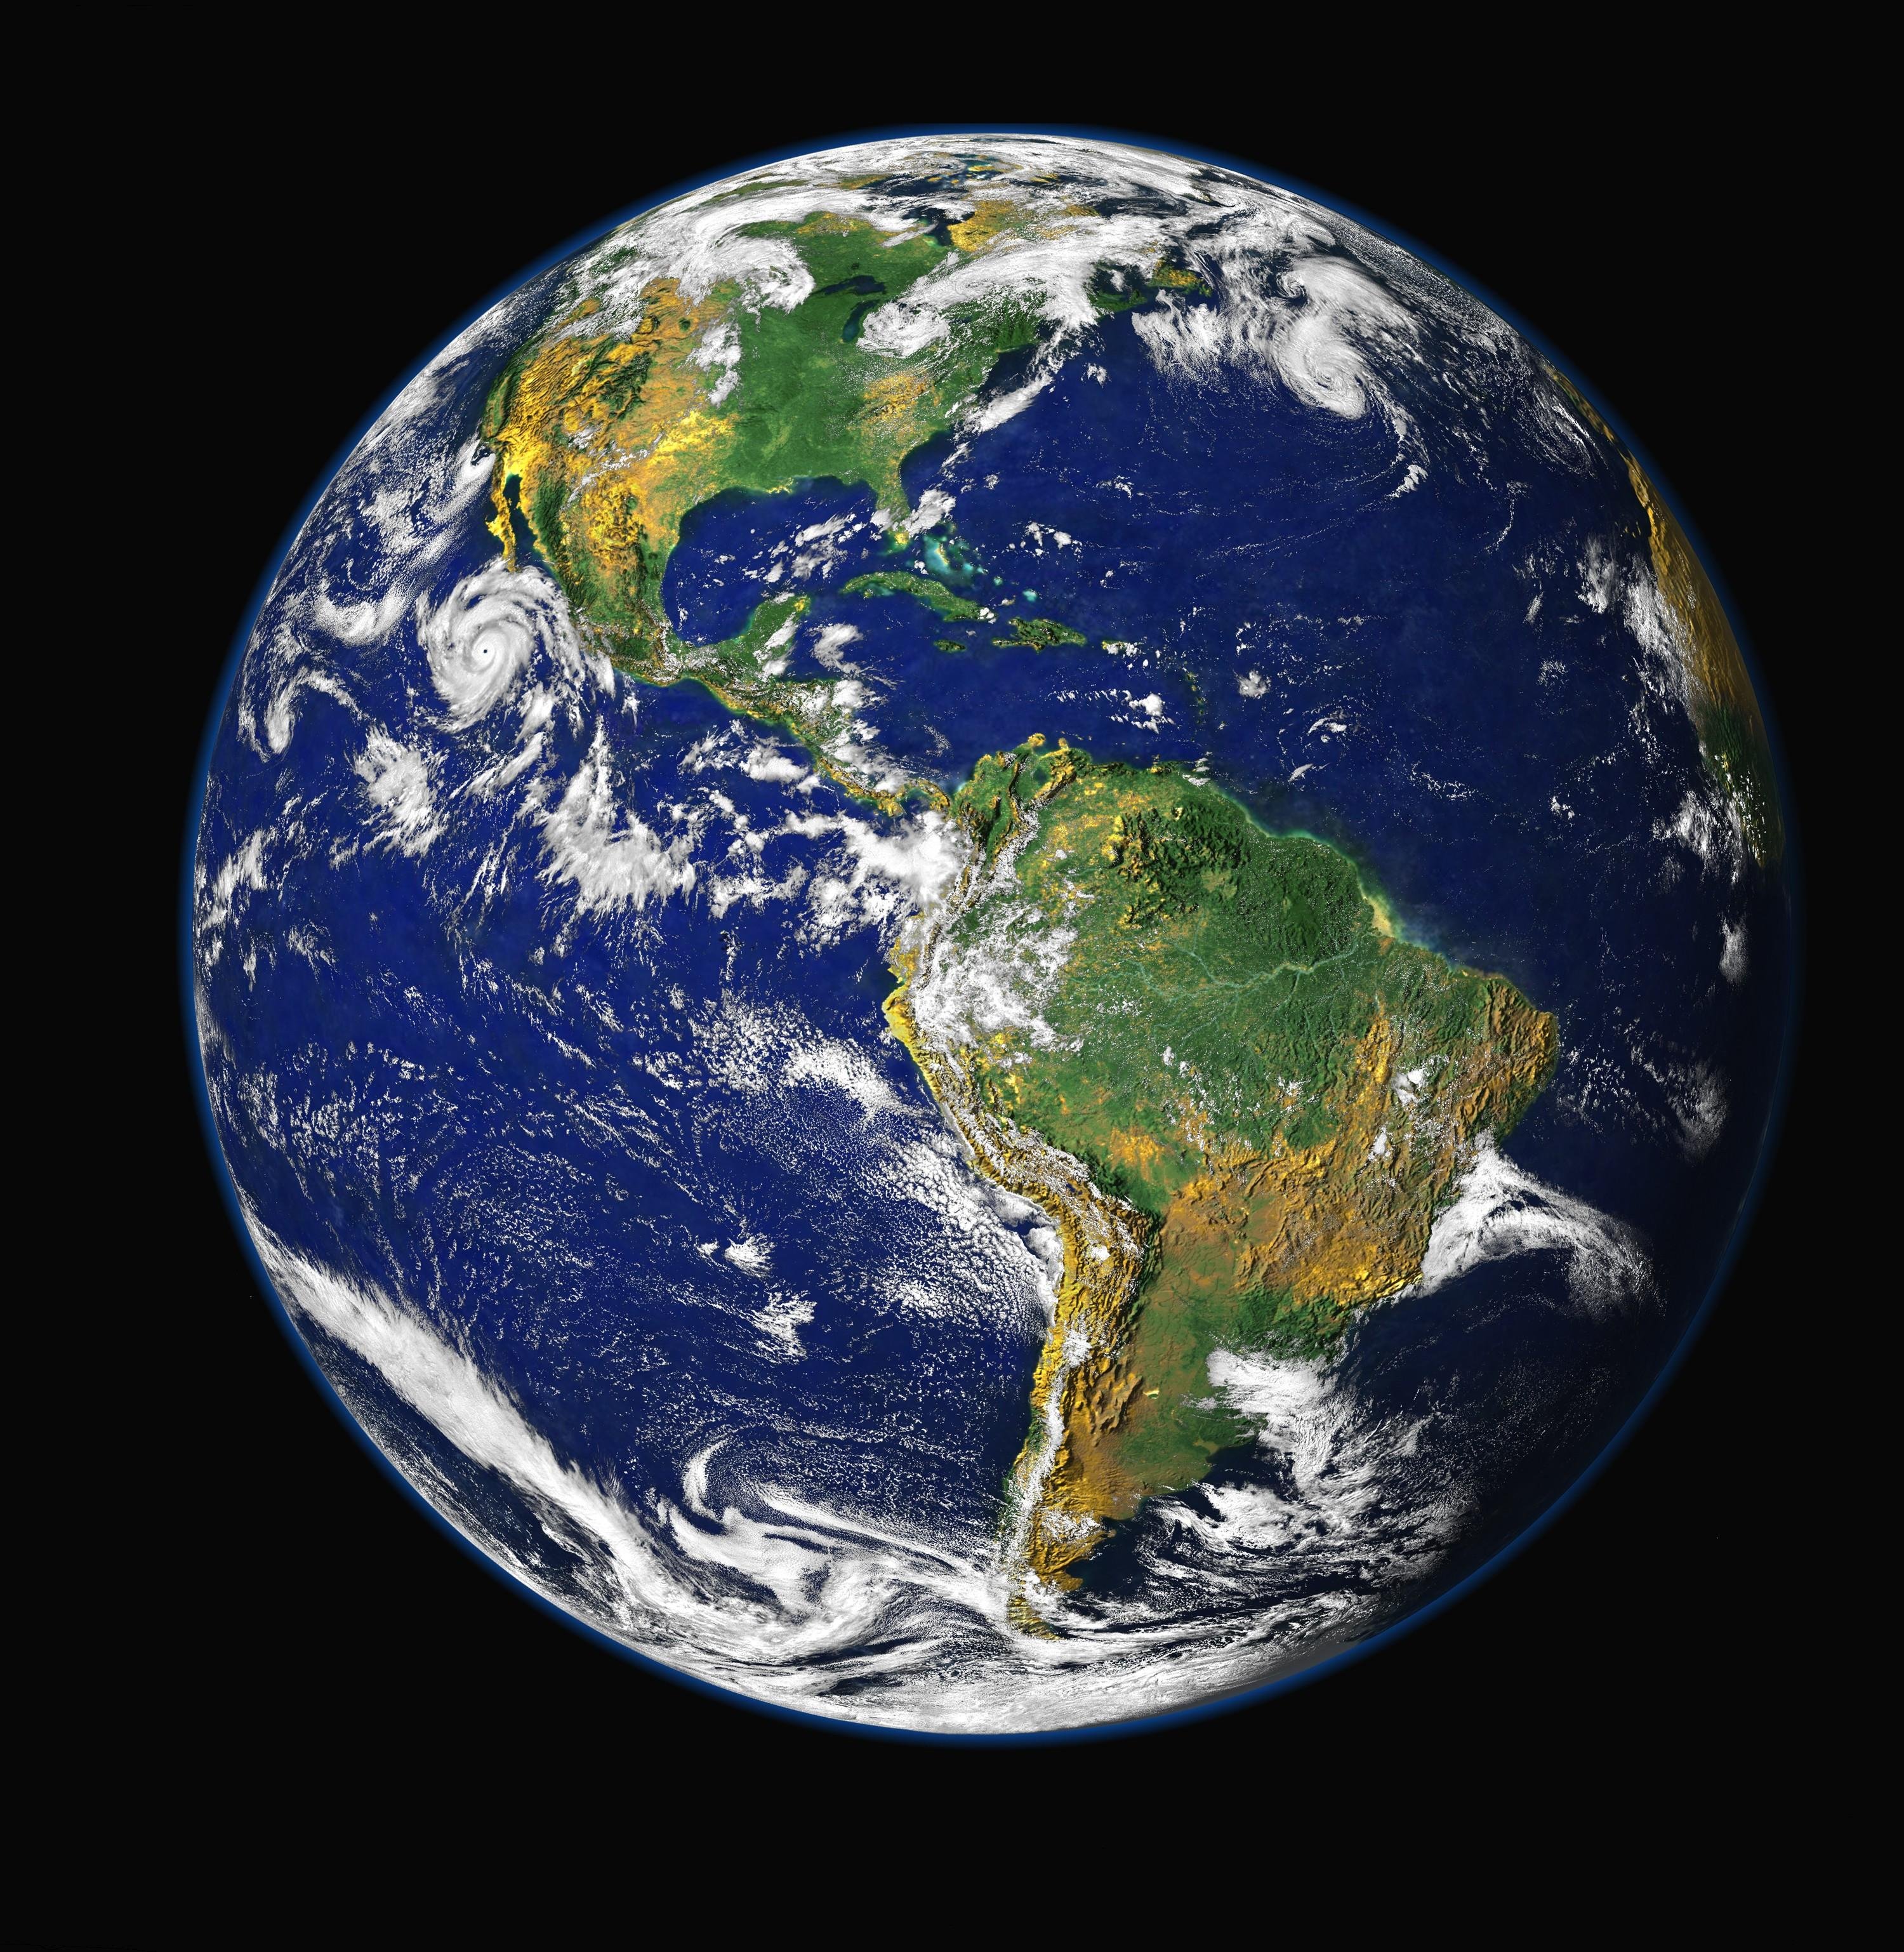
atmosphere, galaxy, globe, world, nasa, outer space, science, astronomy, earth, universe, discovery, planet, south america, global, hd wallpaper, astronomical object